Lawrence Chaney

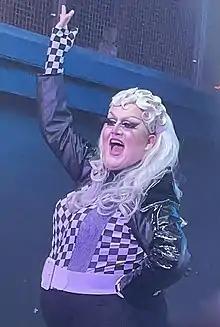
Lawrence Chaney in 2021

In December 2020, Chaney was announced as one of twelve contestants competing on the second series of "RuPaul's Drag Race UK". On 18 March 2021, Chaney was announced as the winner of the series, becoming the first Scottish and first plus-size winner of a "Drag Race" season hosted by RuPaul (the first ever being "Drag Race Thailand" season 1 winner Natalia Pliacam). As part of their "Drag Race" victory, Chaney was awarded their own online television series, later titled "Tartan Around", which premiered in 2022.